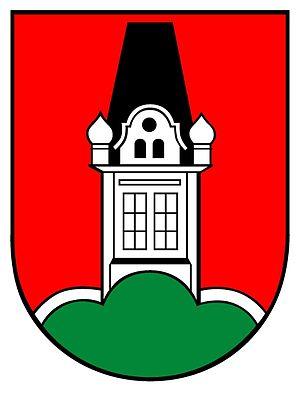
Hagenberg im Mühlkreis est une commune autrichienne du district de Freistadt en Haute-Autriche.